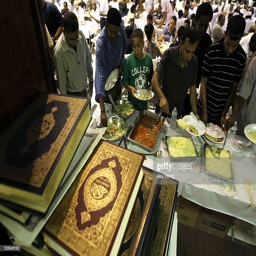
adherents line up for food as they break fast after sunset .